Foster Lane

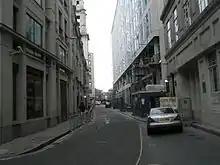
Foster Lane, in the City of London

Foster Lane is a short street within Cheap ward, in the City of London, England. It is situated northeast of St Paul's Cathedral and runs southbound Gresham Street to Cheapside.